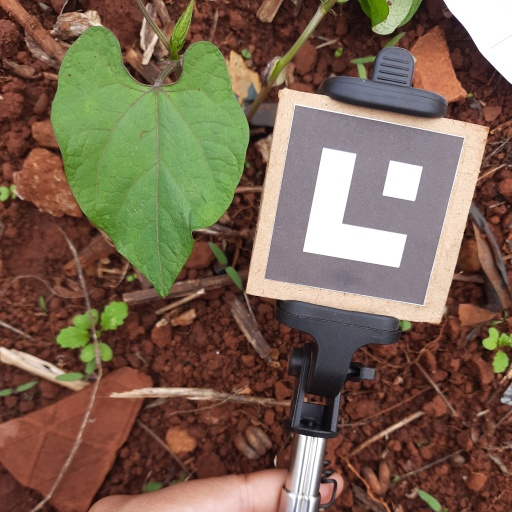
Observations: wavy surface, no eating holes, under shade